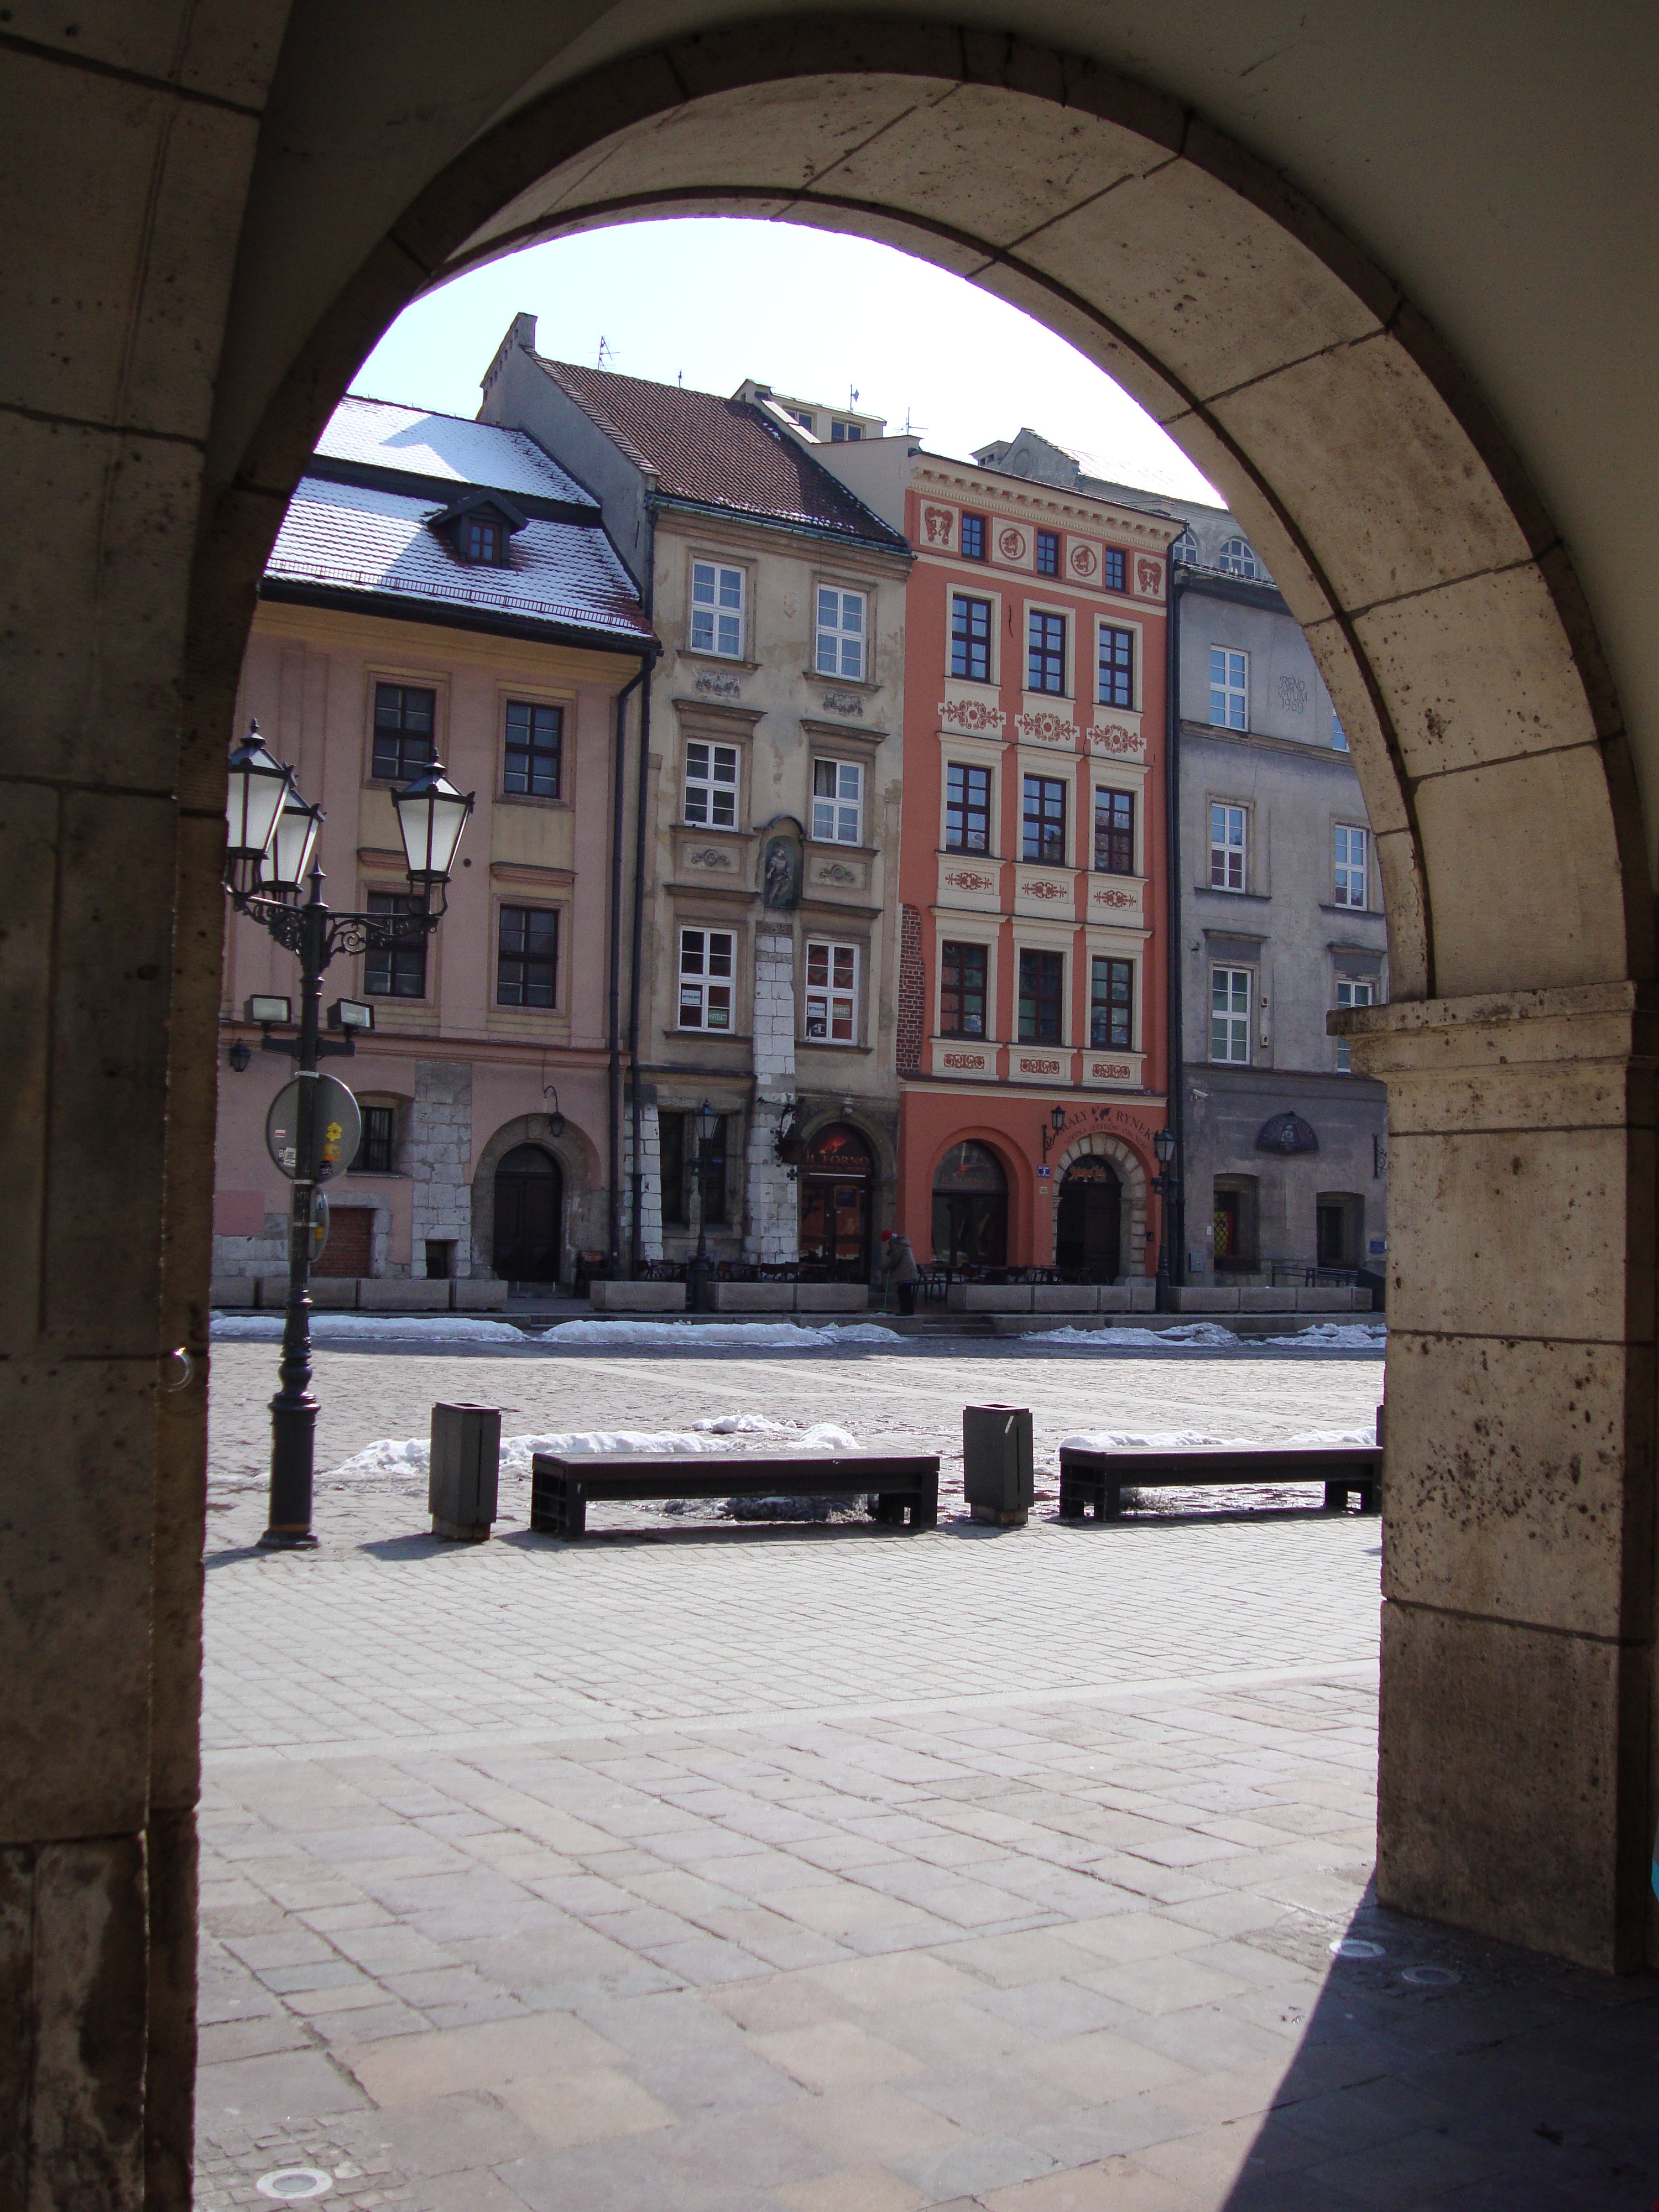
architecture, street, window, town, city, monument, arch, facade, townhouses, poland, arcade, krakow, the old town, urban area